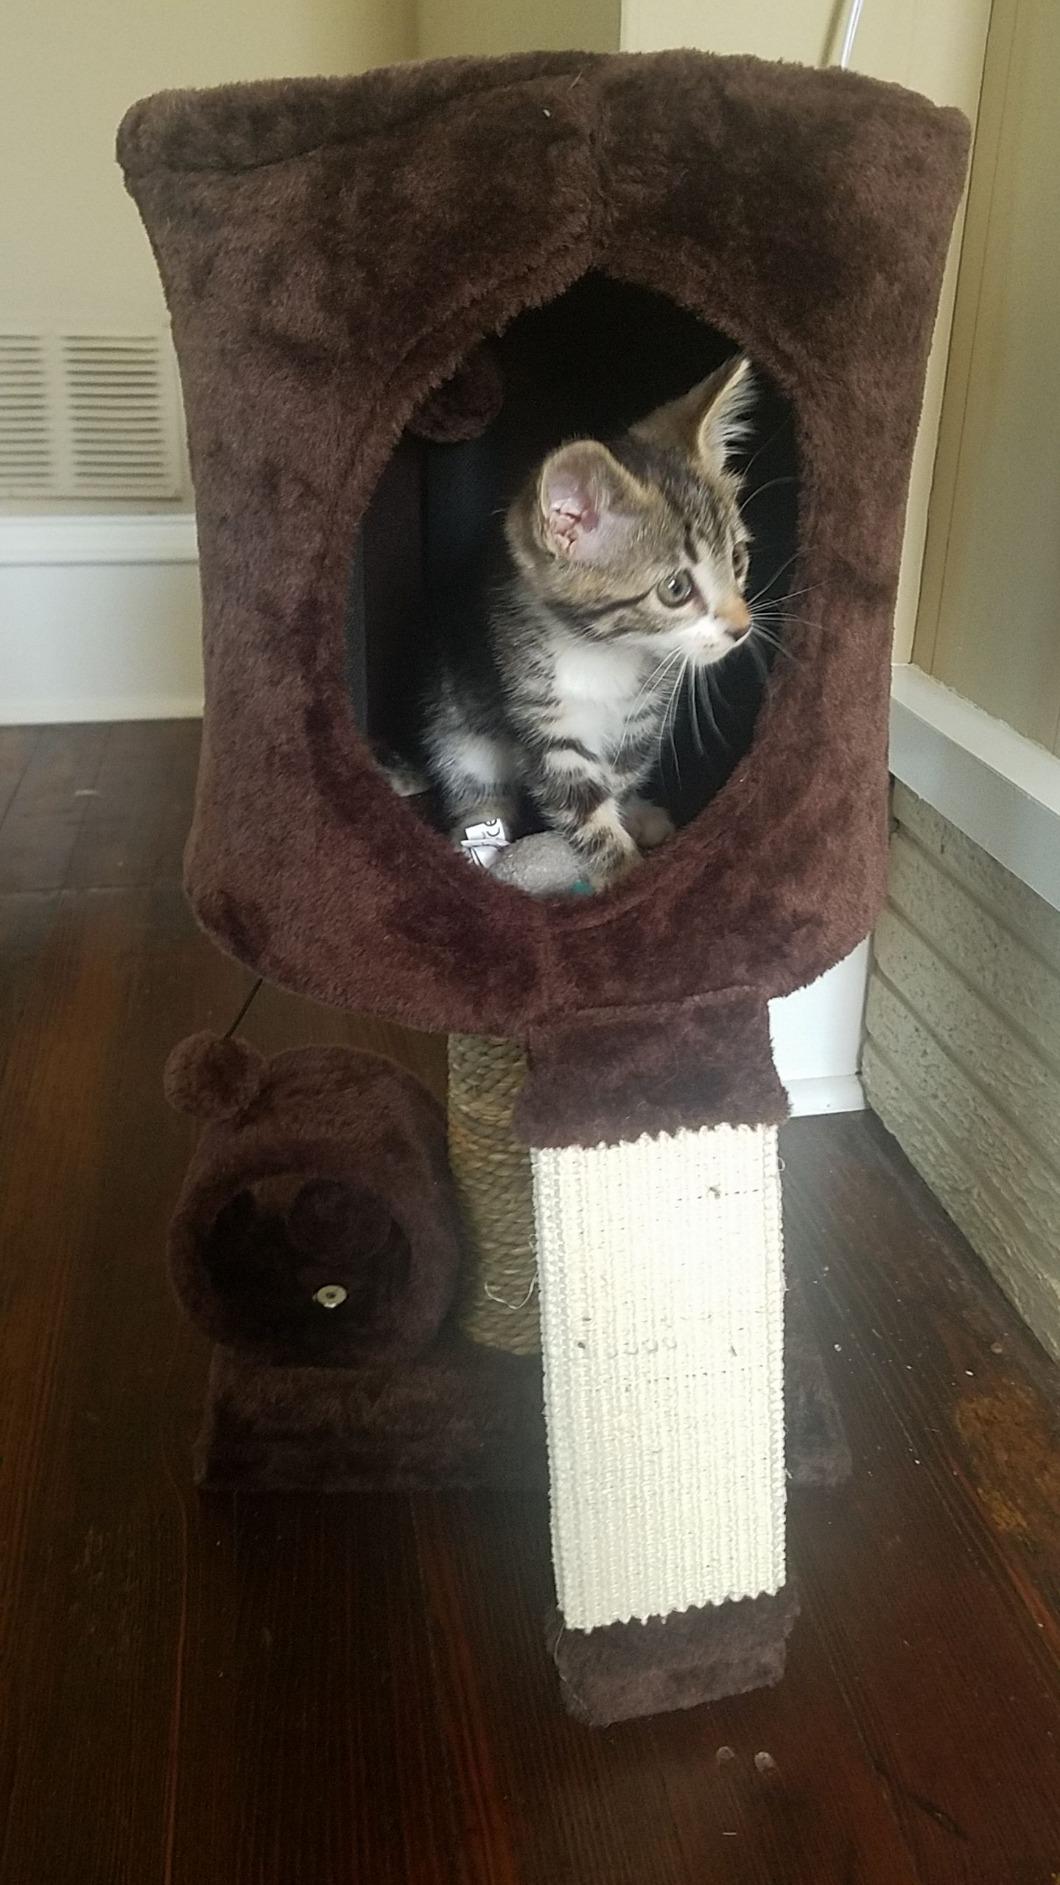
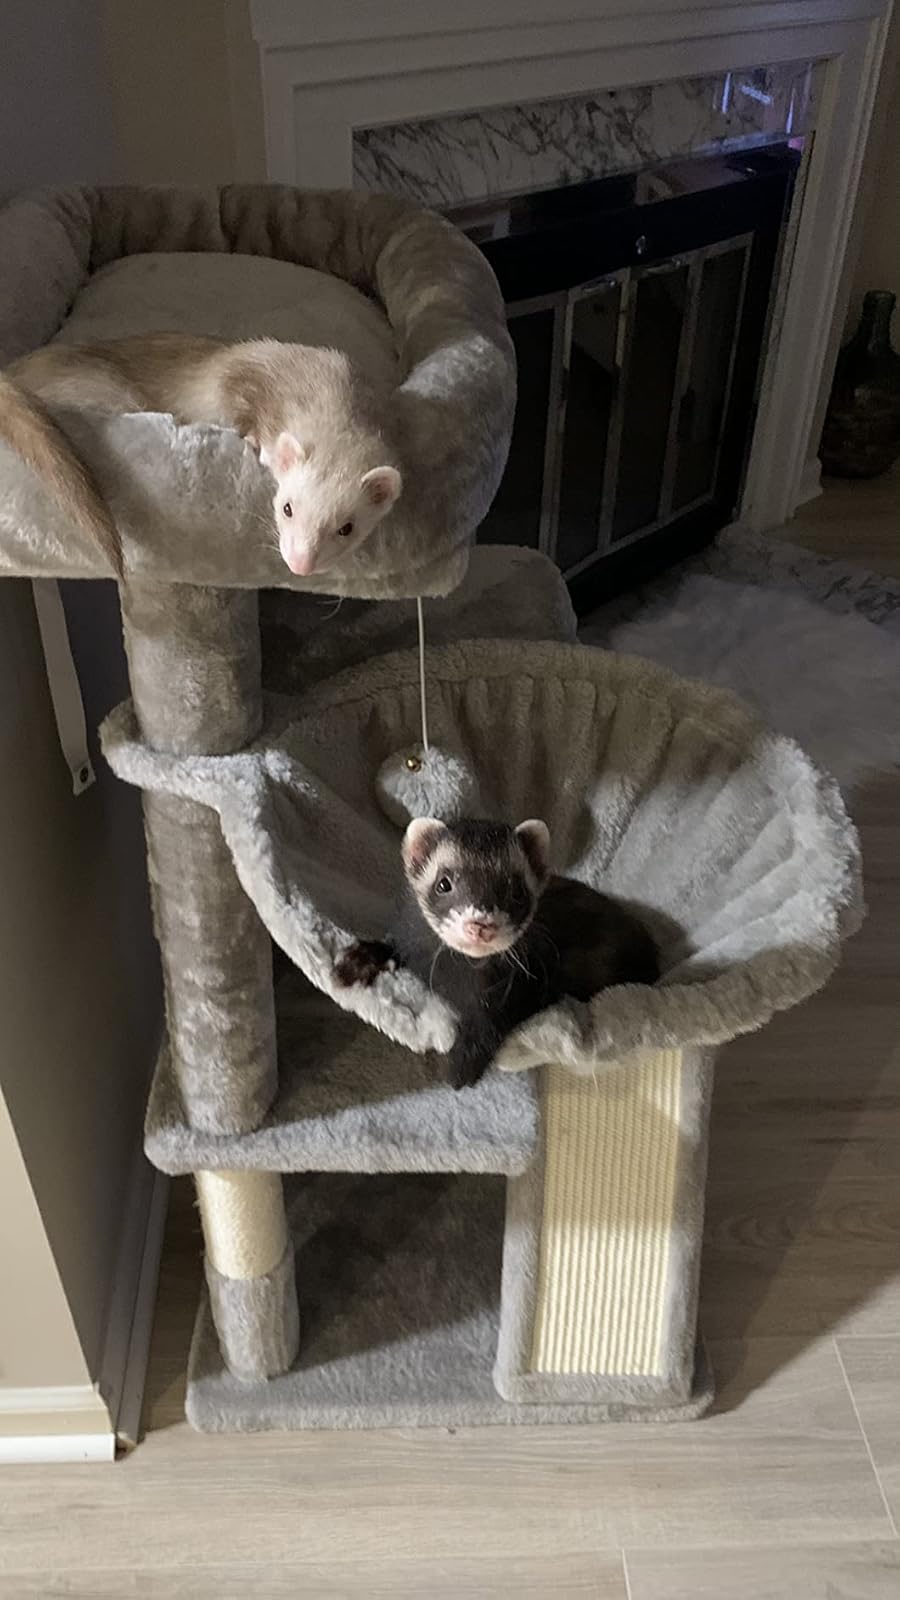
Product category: items_cat tree
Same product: no